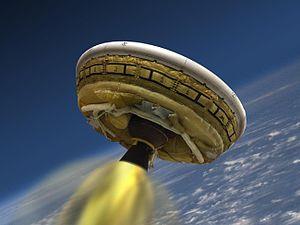
Vue d'artiste du vol du démonstrateur de la NASA Low-Density Supersonic Decelerator (LDSD) juin